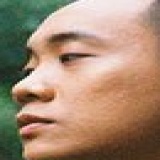
ca sĩ Justatee